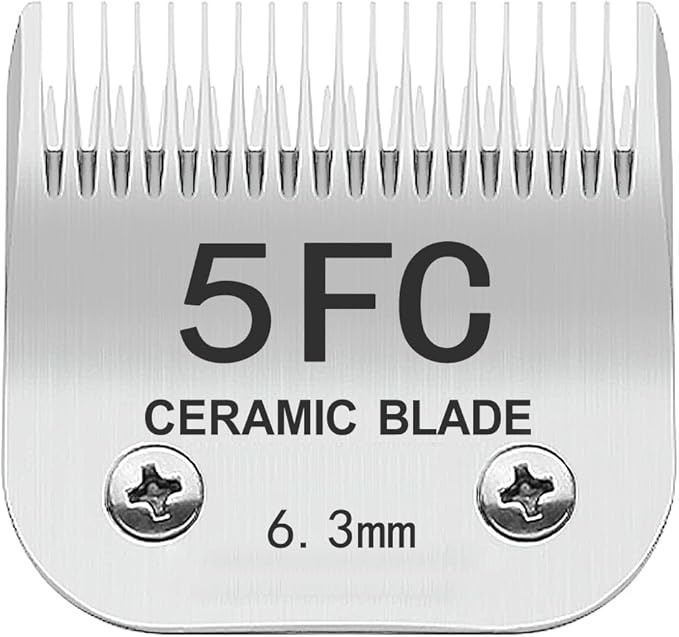
TRAH 5FC Blade Dog Grooming Clipper Replacement Blades Compatible with Andis Dog Clippers,Most A5, Wahl KM Series Clippers,Detachable Ceramic Blade,Size-5FC, 1/4-Inch Cut Length (6.3mm) Silver
About This 【🐶SIZE】:5FC Blade Dog Grooming Blade (Cutting length 1/4” 6.3mm). 【🐶FIT Model】Dog Grooming blade is Compatible with Andis UltraEdge, Andis CeramicEdge series,for Andis model detachable blade clippers:Versa,AGC, AGP, AGRC, AGCL, AGR Plus, AGRV, DBLC, MBG, SMC and Most Ost A5 and Wahl KM Series dog clipper 【🐶MATERIAL】:Pet Clipper Replacement Blade is make of 440C Stainless-steel ,with Ceramic Blade ,Shear blade Titanium-coating Ceramic,Blade sharp and strong hardness, water will not rust. It is more heat resistant than traditional carbon steel process and has less noise when used. 【🐶Heat Resistant】: This dog grooming replacement blade is heat resistant, cooler and more comfortable for smooth cutting. was a good experience 【🐶Customer Support】: If any dog clipper blade set you purchased does not fit your hair clipper, please contact us any time, we will reply within 24 hours, and we will arrange a free or refund.
Brand: pet lovers
Category: Animals & Pet Supplies > Pet Supplies > Pet Grooming Supplies > Pet Hair Clippers & Trimmers > Clipper Blades